Rufus D. Pettit

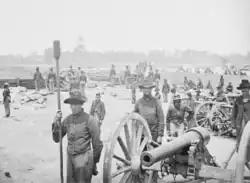
Pettit's Battery deployed during the Peninsula Campaign

The 1st New York Battery B went into action for the first time during the Siege of Yorktown. They eventually went on to fight in all of the battles of the Seven Days, seeing heavy action during II Corp's gallant defense at the Battle of Seven Pines. The regiment also saw fierce fighting during the massive artillery duel at the Battle of White Oak Swamp, and at the bloody repulse of the Confederates during the Battle of Malvern Hill. At the end of the Peninsula Campaign, Rufus D Pettit reported sick with "fatigue, exposure, and chronic diarrhea." These ailments had been bothering him most of his life and would eventually force his discharge due to medical conditions.